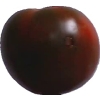
Label: tomato_maroon